McCarthy–Platt House

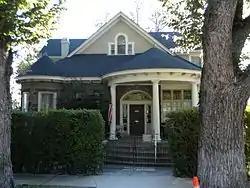

The McCarthy–Platt House, at 1000 Plumas St. in Reno, Nevada, is a historic house that was originally built in 1900 and was redesigned in 1925 by architect Frederic J. DeLongchamps. It includes Colonial Revival architecture elements.